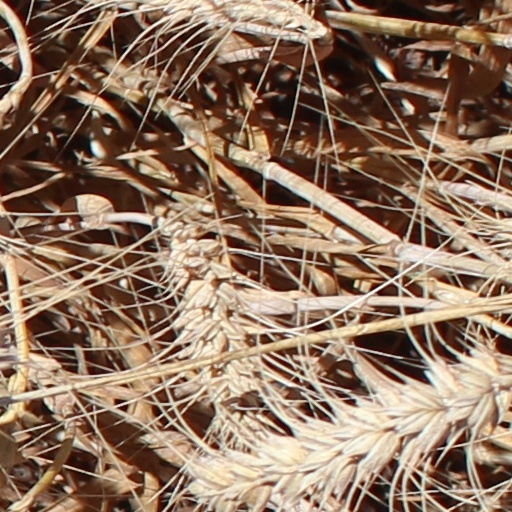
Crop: wheat